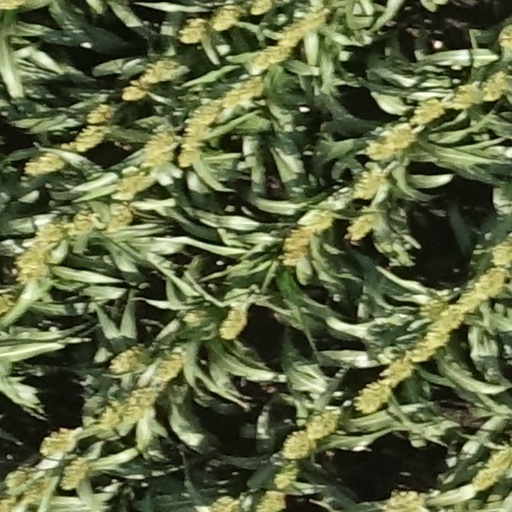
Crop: sorghum